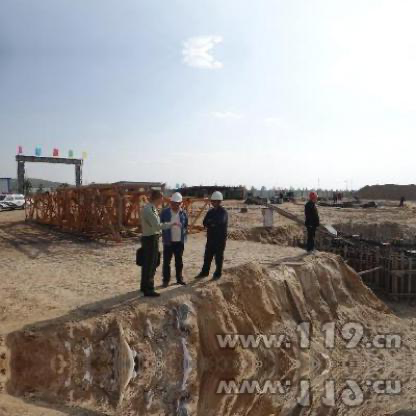
Objects in the image:
label: helmet
label: helmet
label: helmet